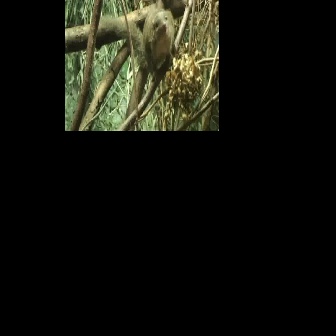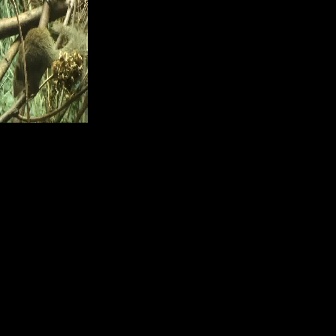
  Please identify the target specified by the bounding box [98,6,175,83] in the first image and locate it in the second image. Return the coordinates in [x_min,y_min,x_max,y_max] format.
Answer: [12,22,87,97]